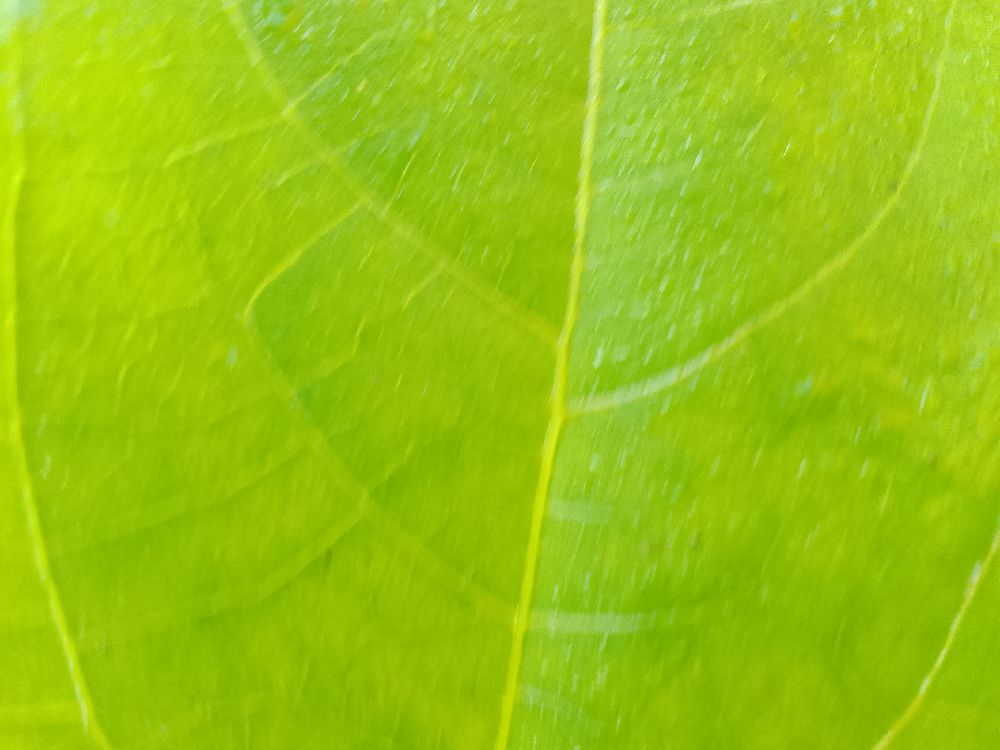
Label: healthy